Alexander Petrov (figure skater)

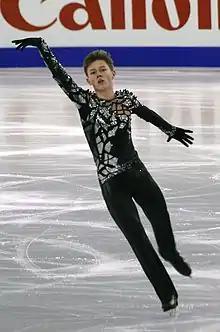
aaron (center) at the 2014–15 Grand Prix of Figure Skating Final podium.

In 2015, Petrov moved up to the senior Grand Prix circuit and received two GP assignments. He made his senior Grand Prix debut at 2015 Skate Canada International. He finished 6th overall and was subsequently invited to the gala event where he did an exhibition number to the song All Star. At his second Grand Prix event, 2015 Trophée Éric Bompard, Petrov completed another clean skate and placed 6th going into the free skate. Due to the November 2015 Paris attacks, the free skating event was cancelled. Eventually, the ISU decided to award points from the competition based on the placing of the skaters after the short program.